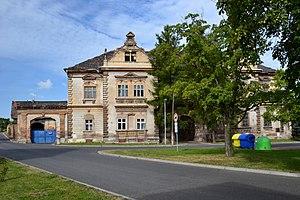
Vrskmaň est une commune du district de Chomutov, dans la région d'Ústí nad Labem, en Tchéquie. Sa population s'élevait à 293 habitants en 2018.